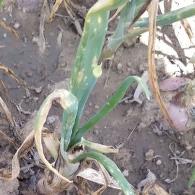
Crop: Onion
Condition: alternaria-d